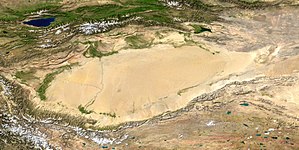
Tarimbækkenet
Satellitfoto af Tarimbækkenet, med sandørkenen Taklamakan.(NASA/MODIS/Blue Marble)
Tarimbækkenet er et område der ligger i den kinesiske autonome region Xinjiang, i den vestlige del af i Kina, nord for Tibet.